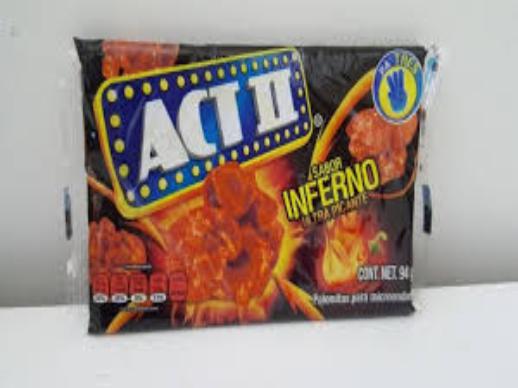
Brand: Act II
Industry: Food